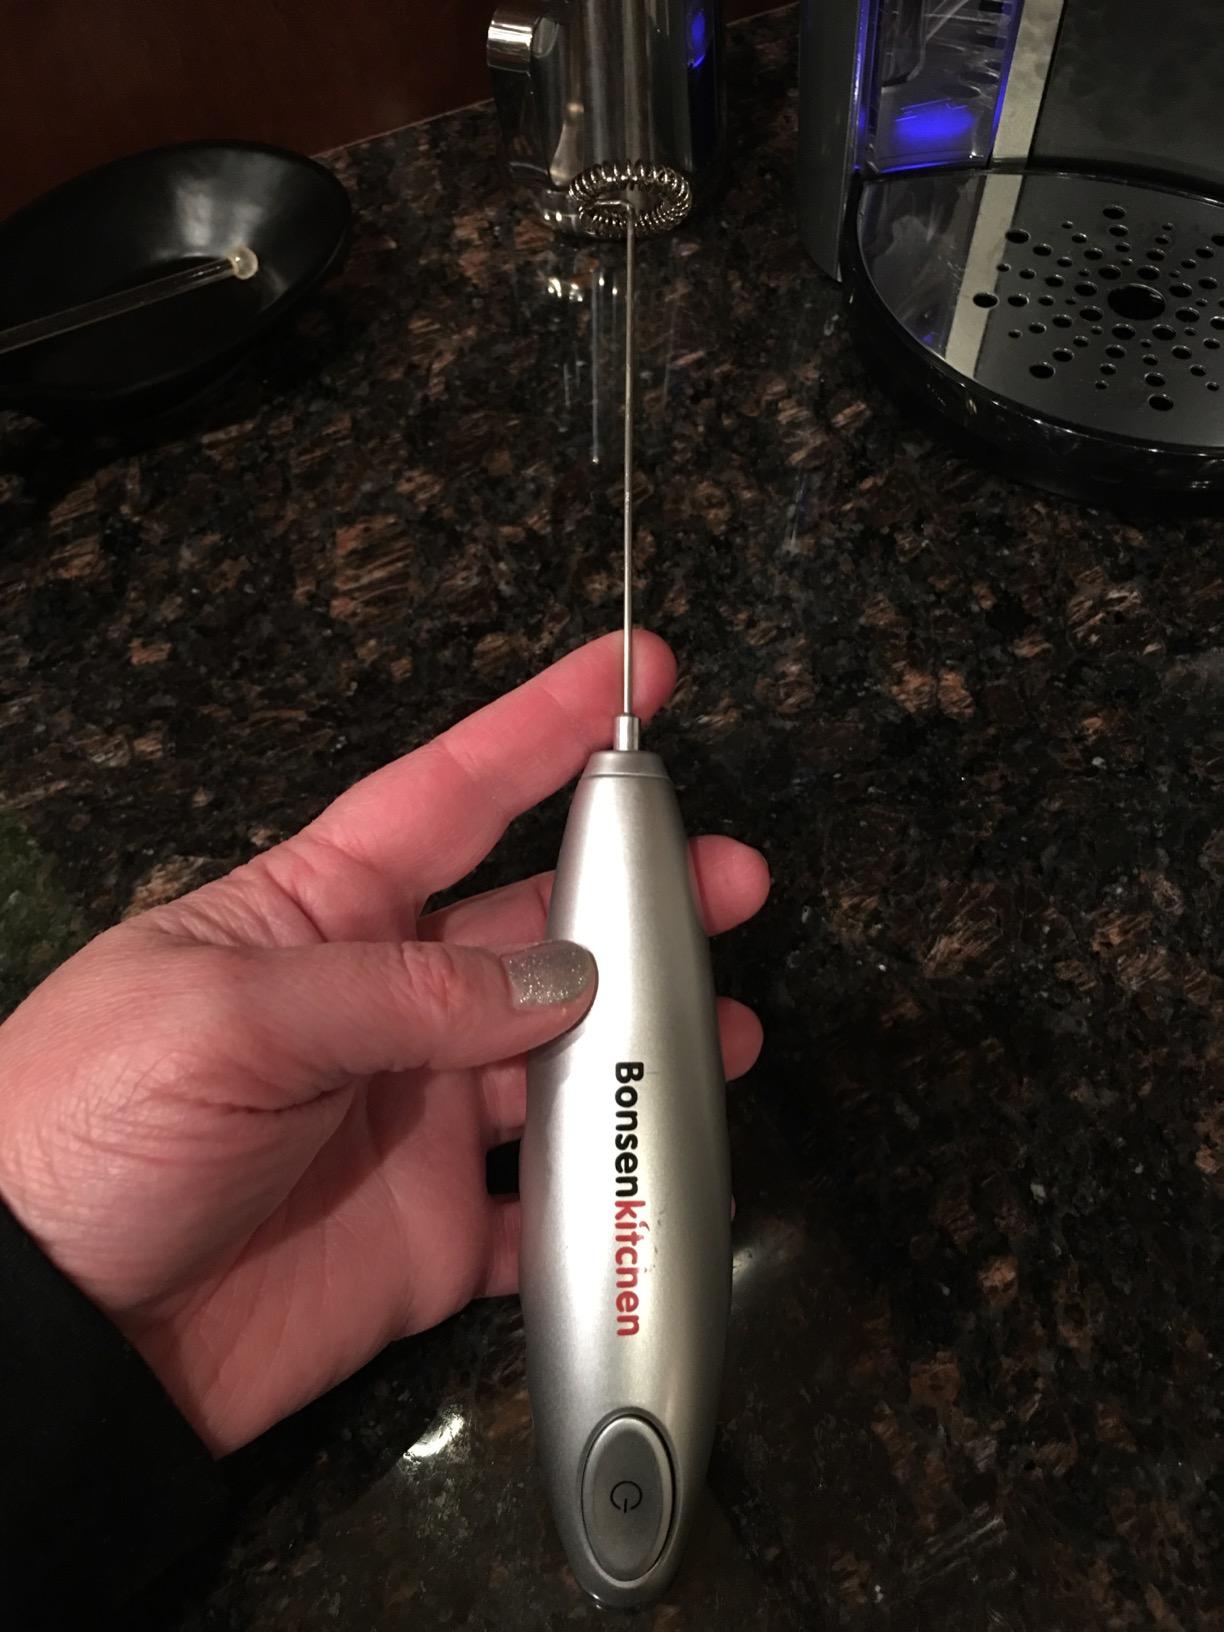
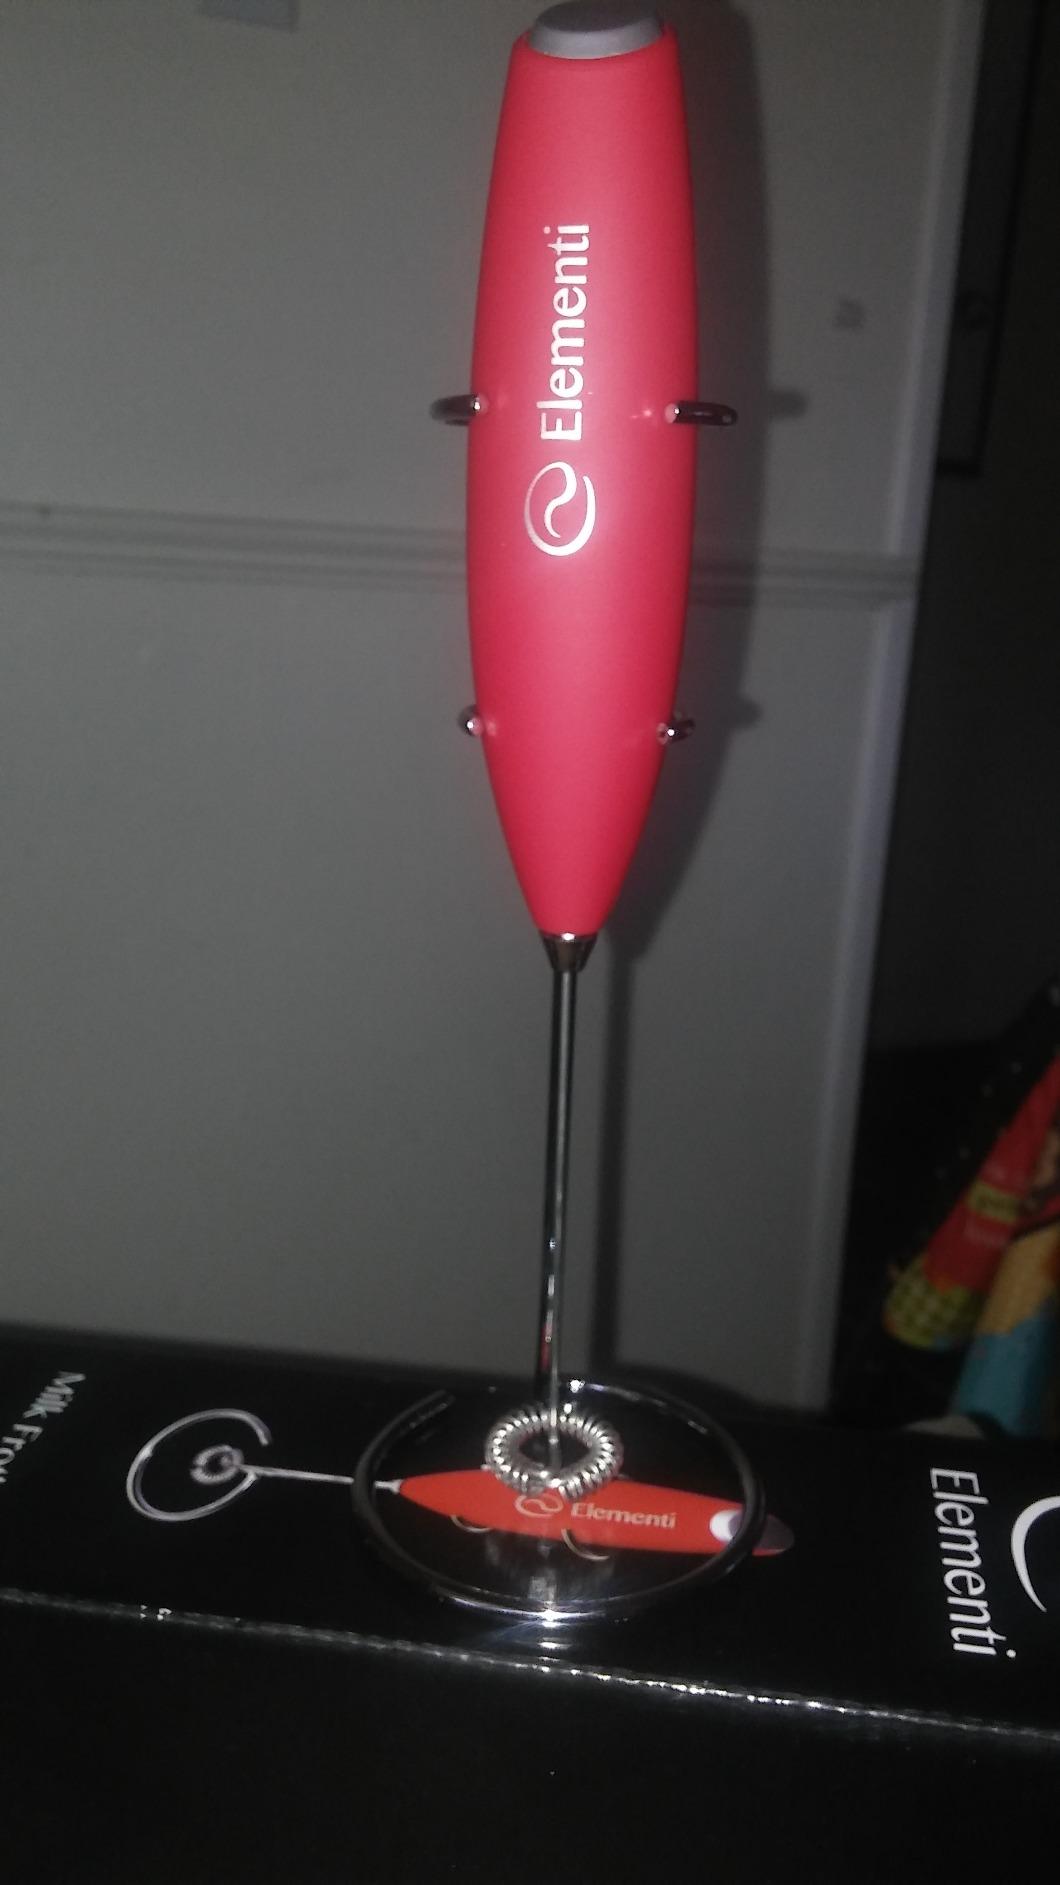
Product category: items_mixer
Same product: no